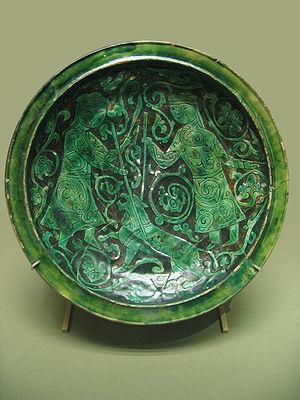
On appelle art des Seldjoukides d'Iran l'art produit dans tout l'est du monde islamique entre la prise de Bagdad et les invasions mongoles.
La céramique, considérée comme un « art mineur » en Europe, est l'un des médias artistiques les plus utilisés dans les arts de l'Islam à toutes les époques et dans toutes les régions.
Le musée du Louvre est un musée situé à Paris, en France.
Le champlevé est une technique de travail de l'émail utilisée dans les arts décoratifs. Elle consiste à ôter un peu de matière pour y incruster de l'émail.